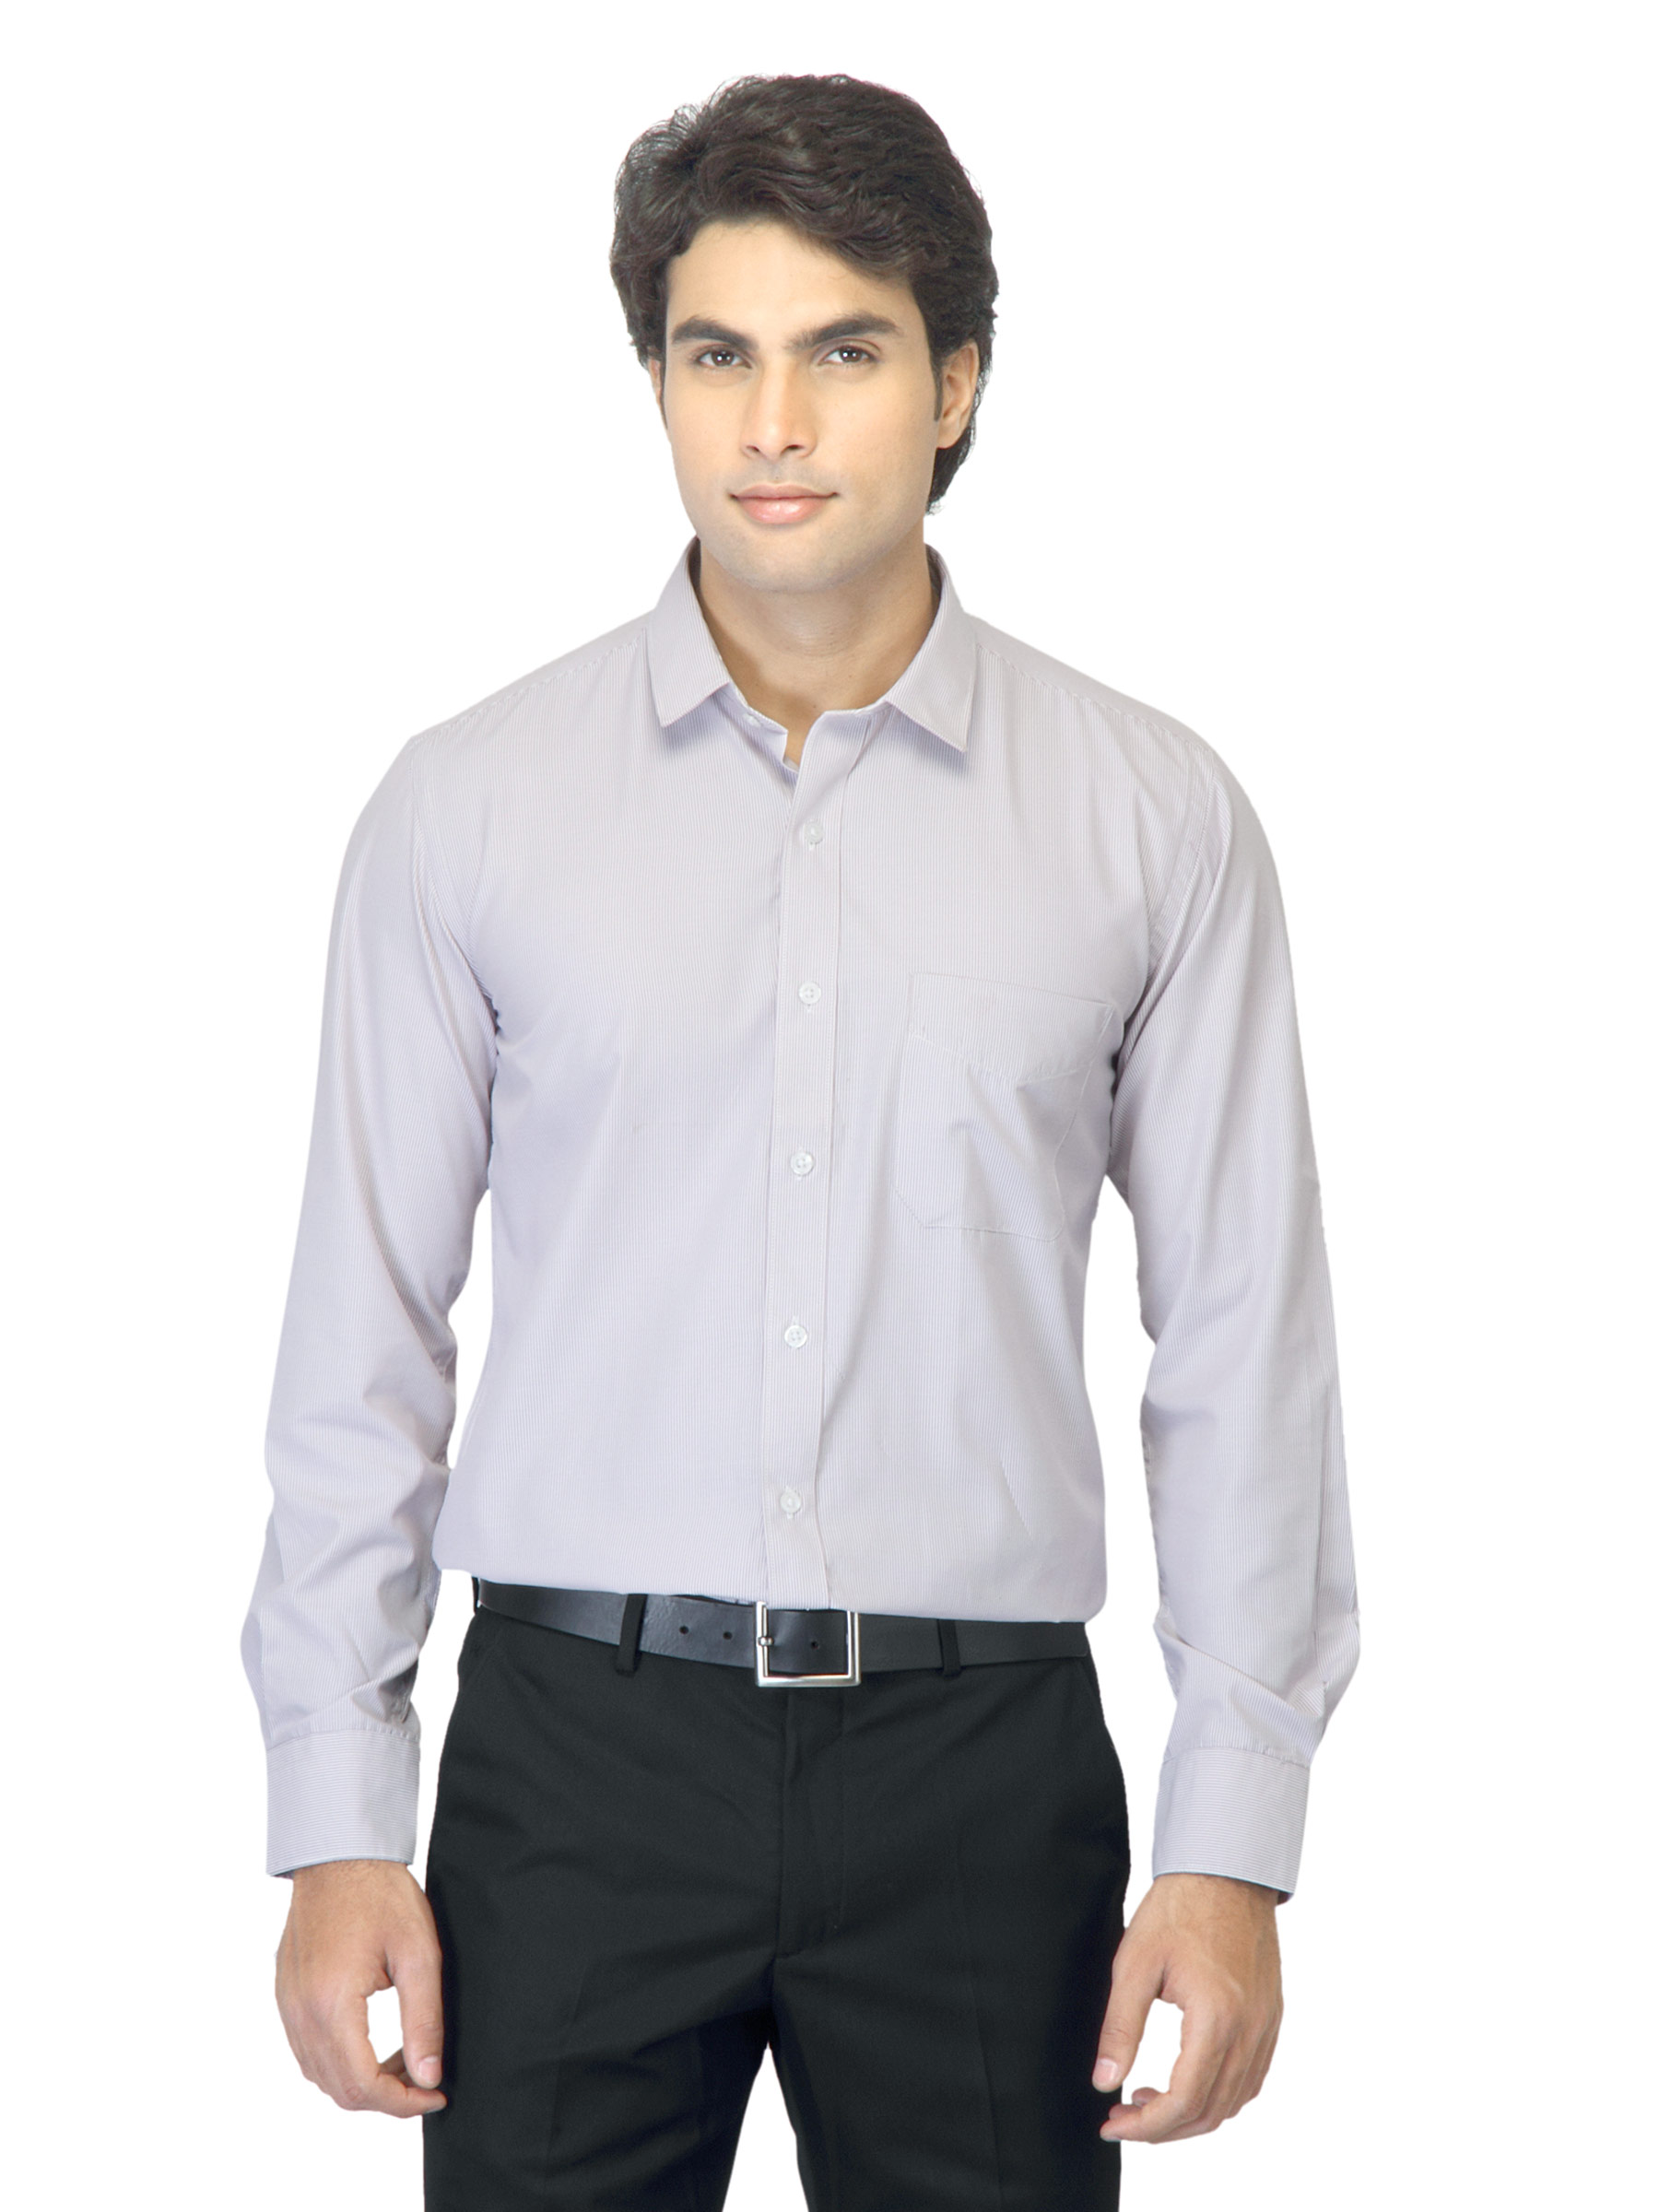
Mark Taylor Men Striped Purple Shirt
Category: Apparel / Topwear / Shirts
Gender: Men
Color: Purple
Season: Summer 2012
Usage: Formal